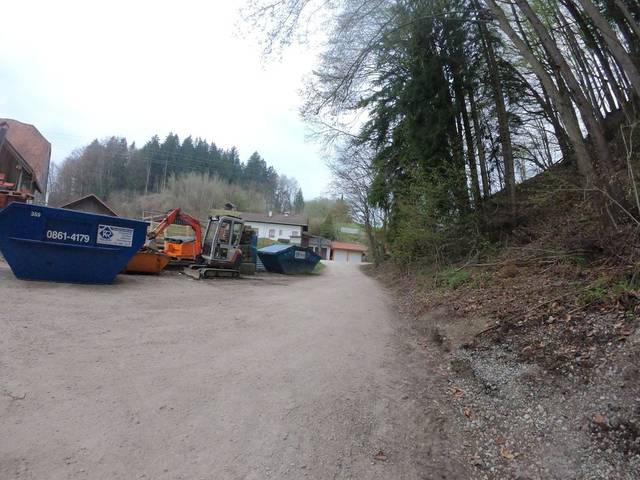
Region: Germany
Coordinates: 47.858, 12.634